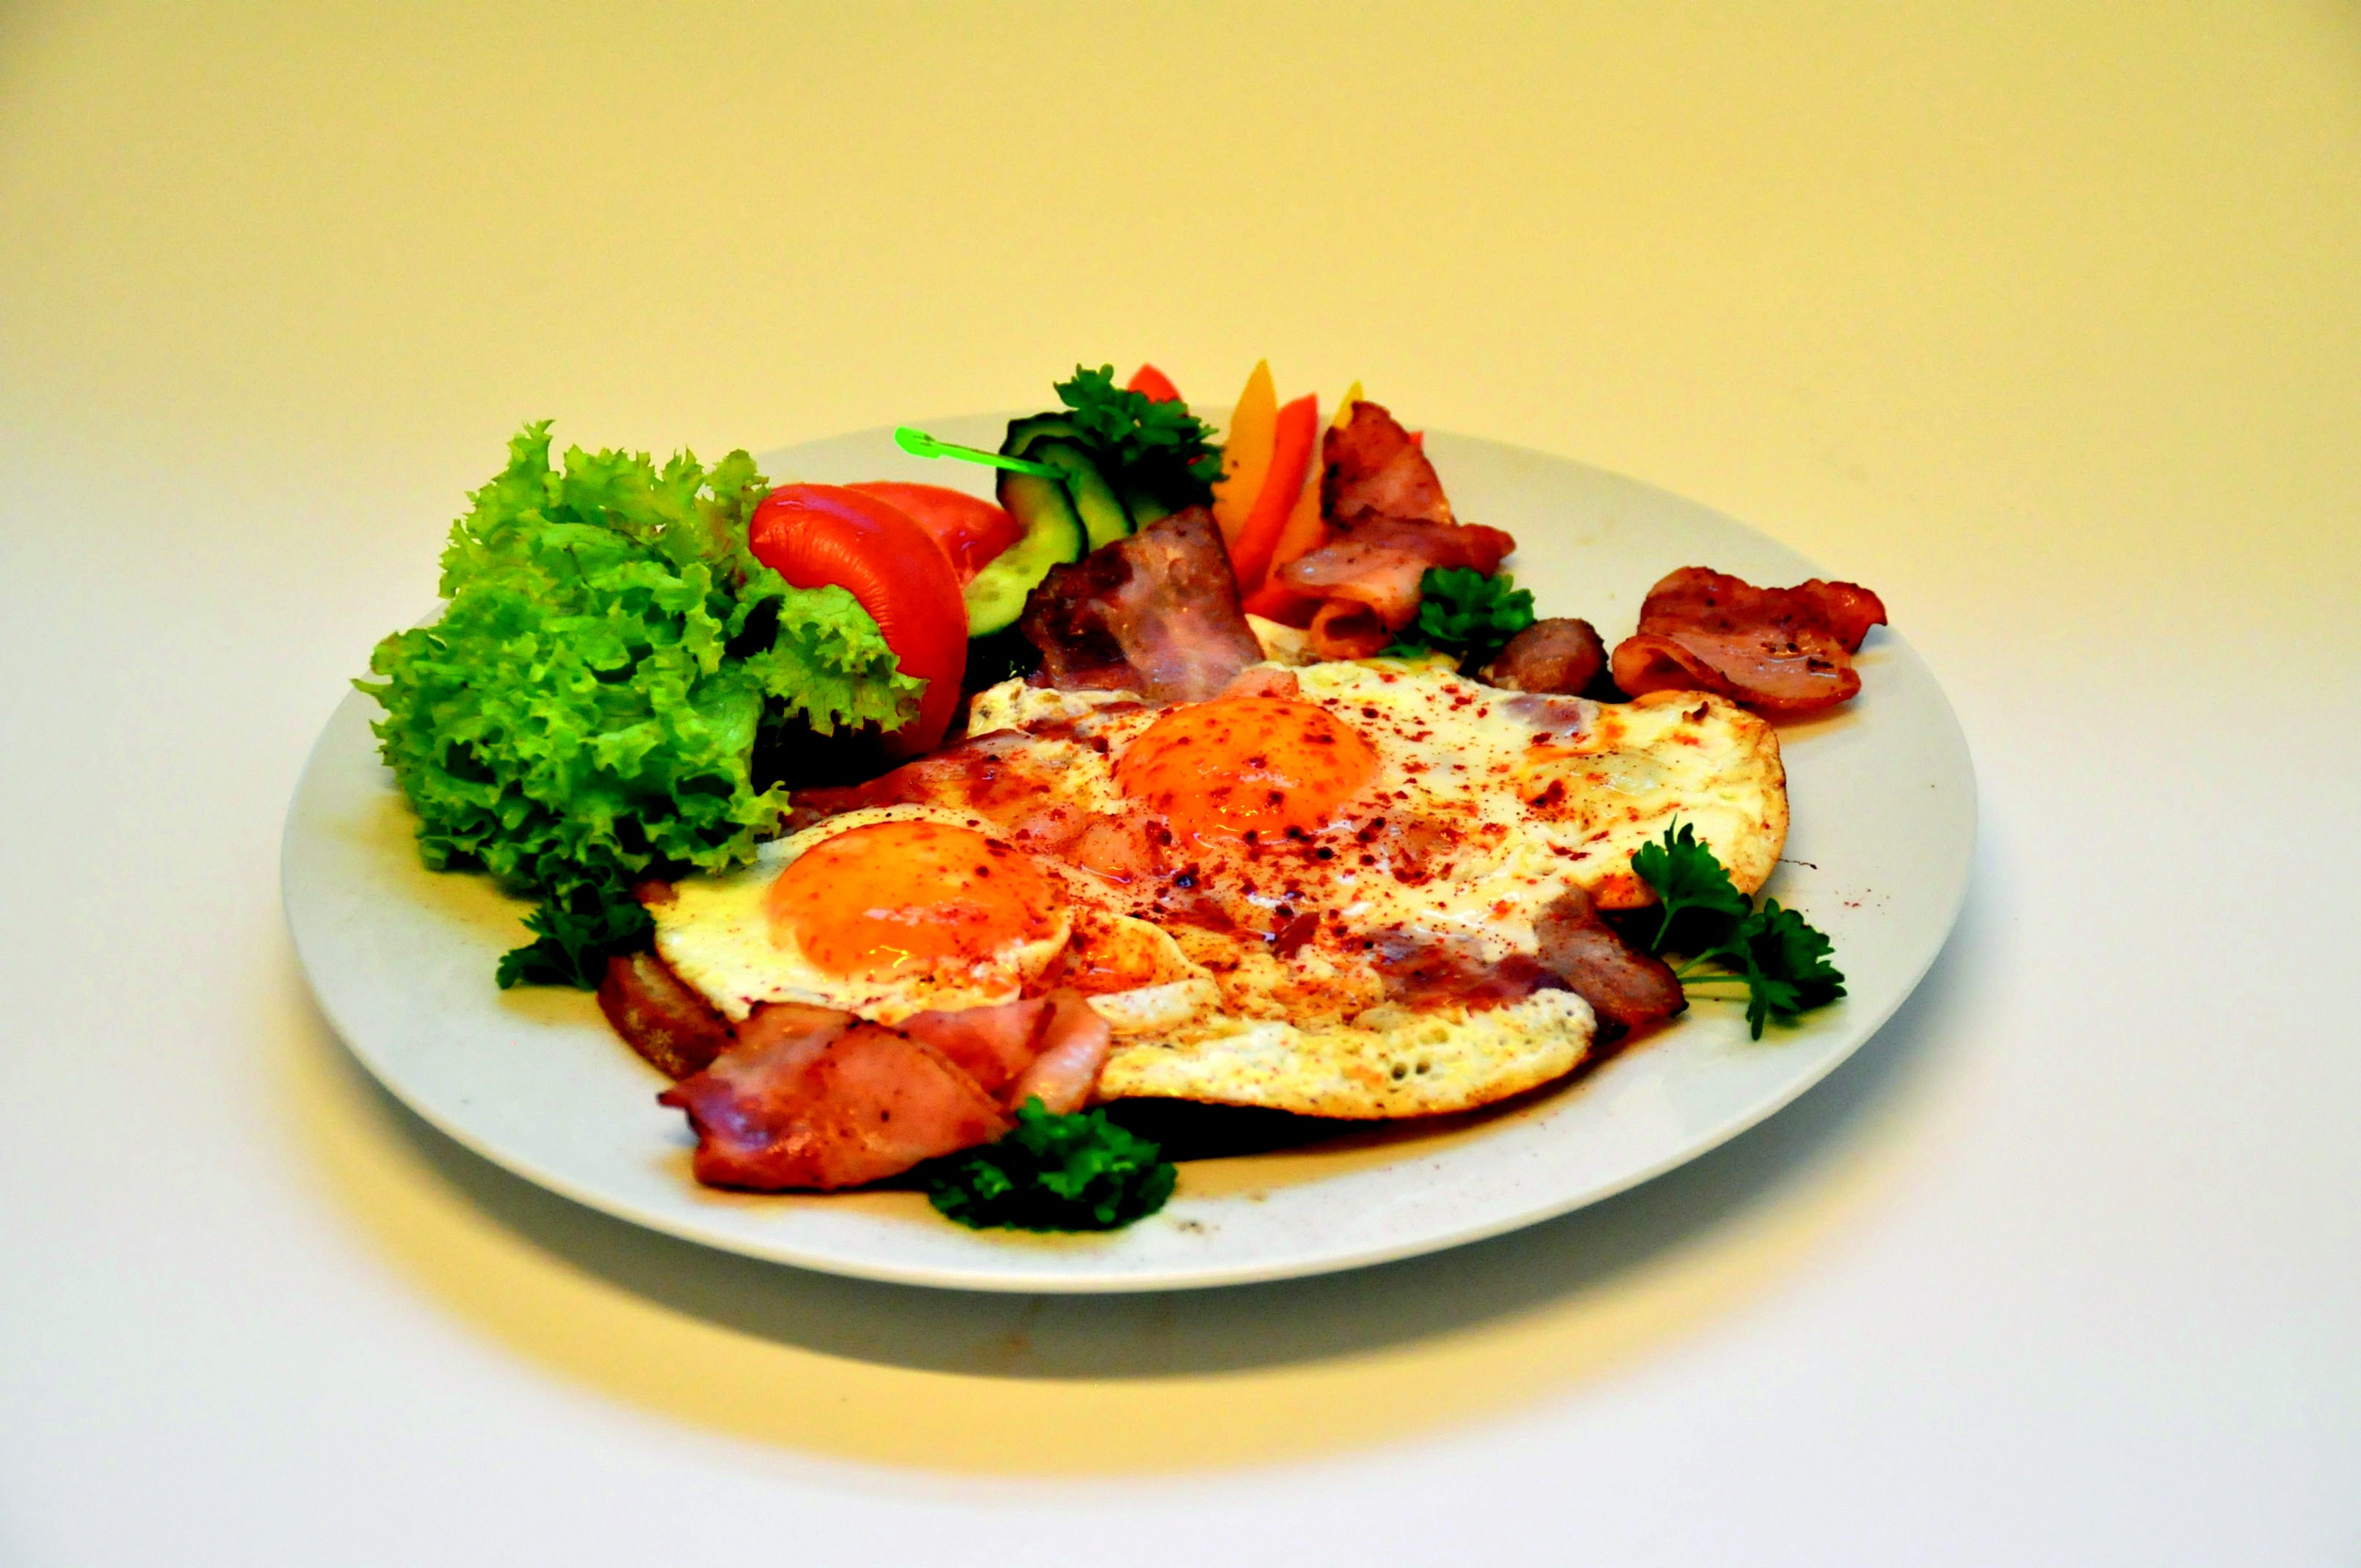
restaurant, dish, meal, food, salad, produce, vegetable, fish, breakfast, snack, eat, meat, lunch, cuisine, hors d oeuvre, fried egg on bread